John Warne Gates

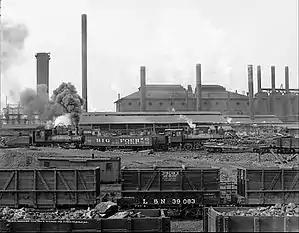
Tennessee Coal and Iron Company's furnace at Ensley, Alabama, circa 1906

Once more, Gates planned to get back into the steel industry. In 1903, he began buying shares of Republic Steel. Its two main competitors were in the US South-Tennessee Coal, Iron and Railroad Company, and the Sloss-Sheffield Iron and Steel Company in Alabama. All three were able to use inexpensive Southern iron ore to produce quality steel with the open hearth process, making the price of the steel produced with it cheaper. The minerals needed for the open hearth process were readily found in Alabama. Gates envisioned bringing Republic, Tennessee Coal and Iron and Sloss-Sheffield together into a steel trust to challenge J. P. Morgan's U. S. Steel. When August Belmont Jr. resigned his seat on Republic's board to concentrate on consolidating the New York transit system, Gates was elected to fill Belmont's seat.